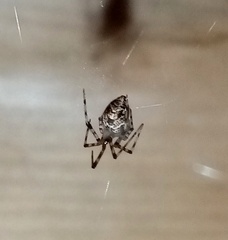
Species: Parasteatoda_tepidariorum